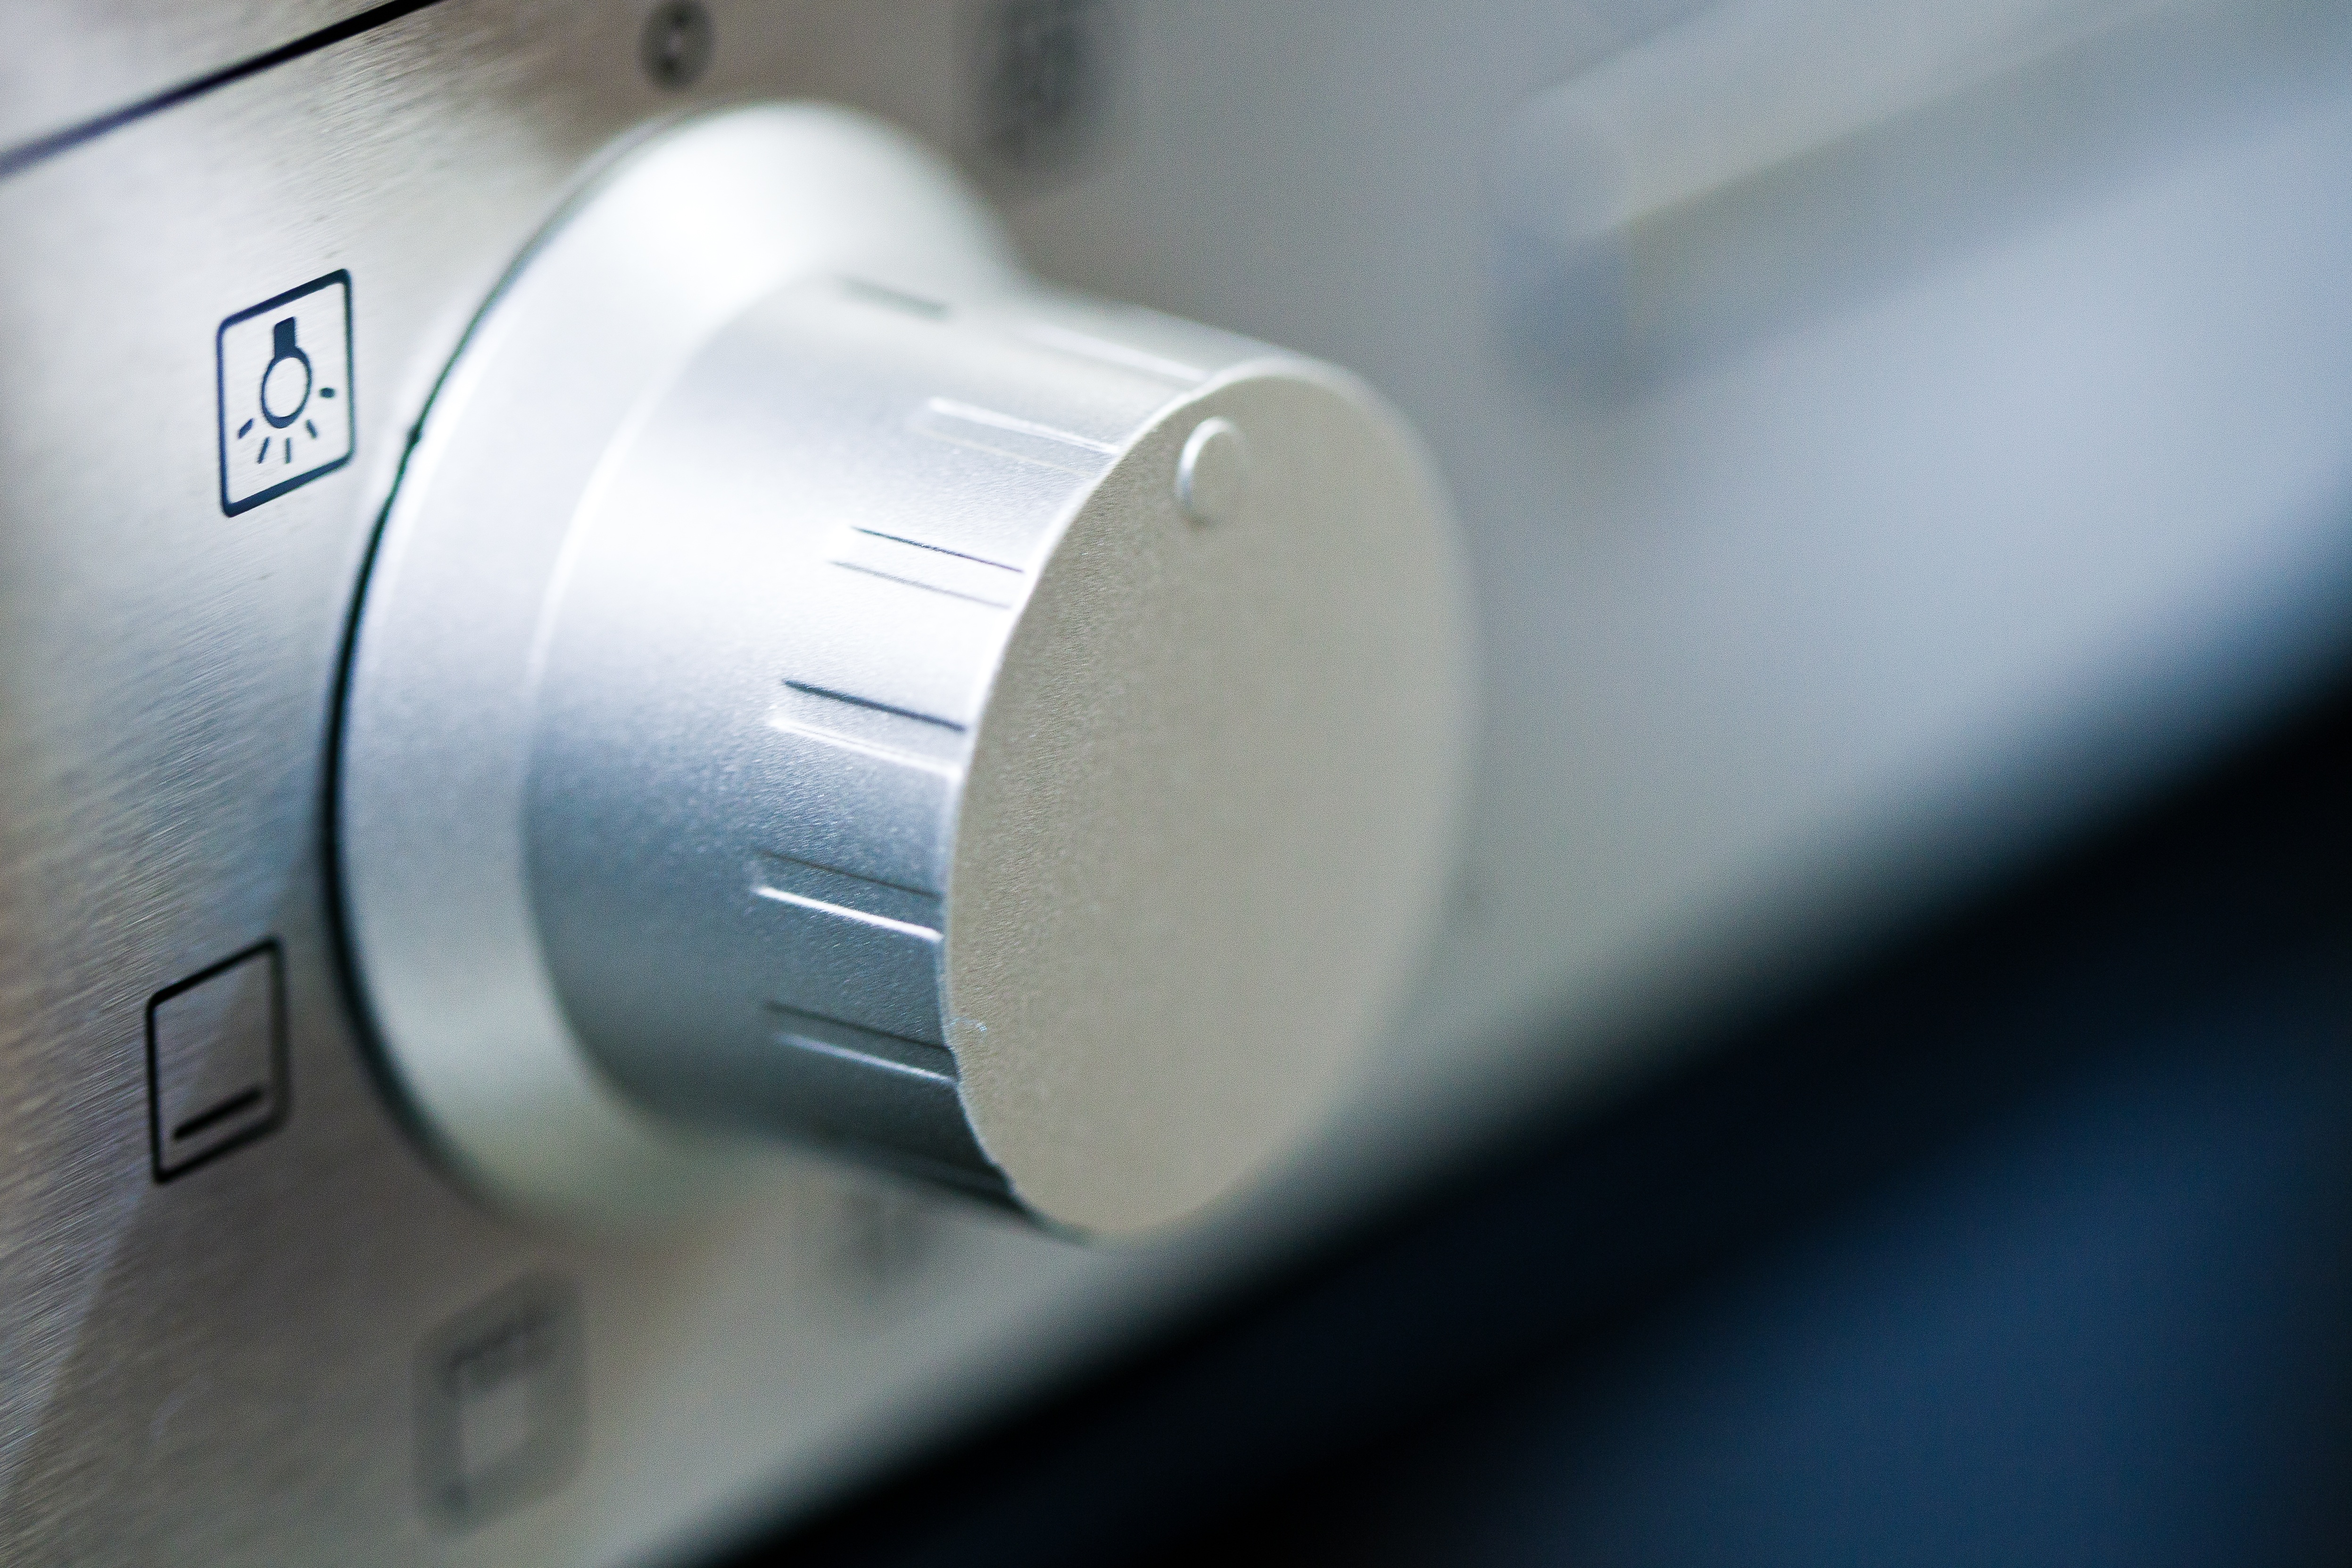
light, white, wheel, lighting, close up, product, knob, sound, advanced, adjustment